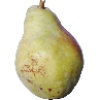
Label: Pear Williams 1